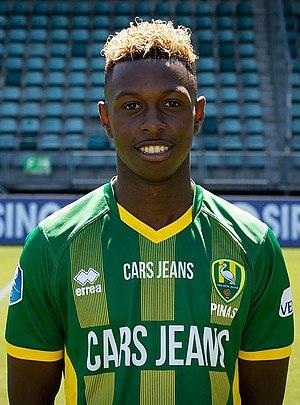
Shaquille Pinas, né le 19 mars 1998 à Rotterdam aux Pays-Bas, est un footballeur néerlandais qui évolue au poste de défenseur central à l'ADO La Haye.